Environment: real
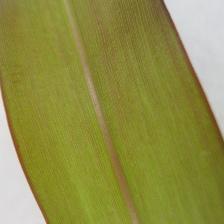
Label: phosphorus_deficiency